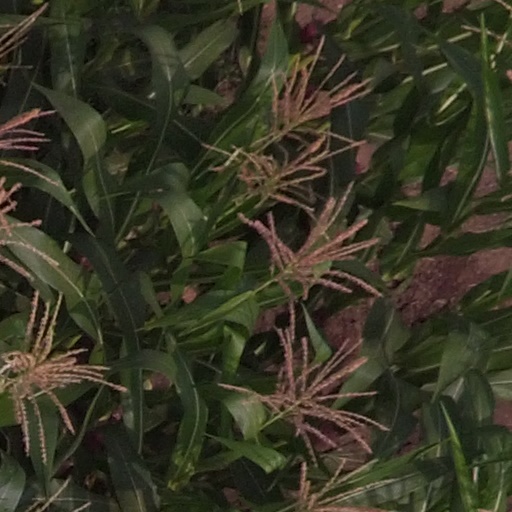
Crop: maize; corn